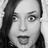
Emotion: surprise